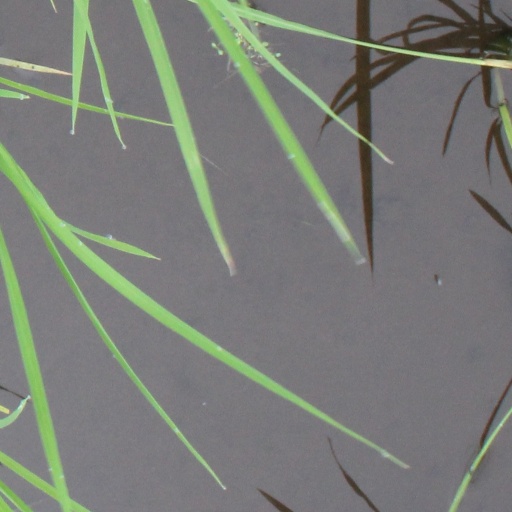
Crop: rice